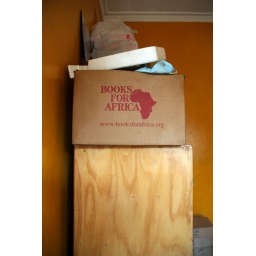
Kirjalaatikko lastenkodissa Nakurussa. Kuva: Laura Rantanen / Book box in a children's home in Nakuru, Kenya. Photo: Laura Rantanen